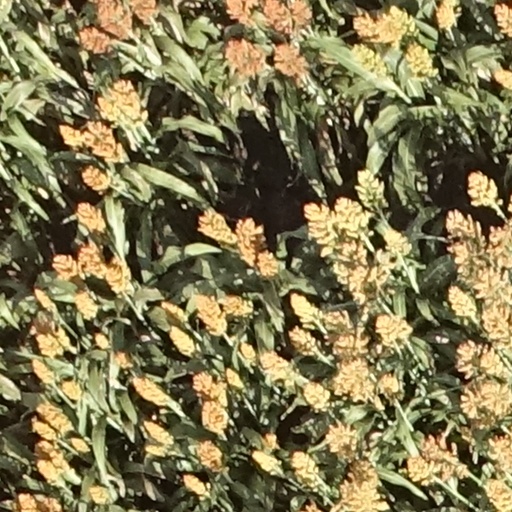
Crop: sorghum